Philip the Evangelist

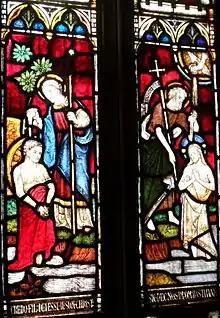
A stained glass diptych showing the baptisms of the Ethiopian eunuch by St. Philip the Evangelist and of Jesus Christ by St. John the Baptist, from the Cathedral of the Incarnation (Garden City, New York).

At a very early period he came to be confused with the Philip the Apostle; the confusion was all the more easy because, as an esteemed member of the apostolic company, he may readily have been described as an apostle in the wider sense of that word, beyond the original 12 Apostles. A late tradition describes him as settling at Tralles in Anatolia, where he became the bishop of that church.